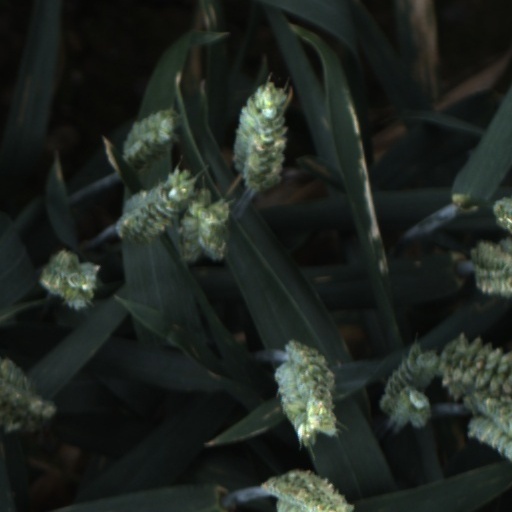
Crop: wheat